SmartWay Transport Partnership

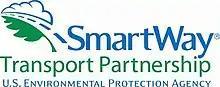
SmartWay Transportation Partnership LogoU.S. Environmental Protection Agency

The SmartWay Transport Partnership is a business organization administered by the United States government and designed to encourage businesses to manage logistics in an environmentally responsible way. The program was formed in 2004, and is administered by the United States Environmental Protection Agency (USEPA) and is housed with the USEPA's Office of Transportation and Air Quality (OTAQ) - Transportation and Climate Division (TCD). SmartWay aims to voluntarily achieve improved fuel efficiency and reduce environmental impacts from freight transport. SmartWay currently has approximately 600 member businesses, membership is voluntary. The organization provides incentives and recognition for top performers to encourage continued improvement.